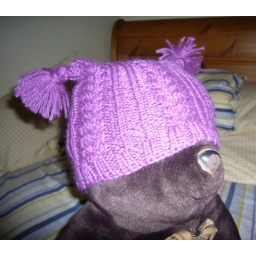
Juilie's hat modelled by my bear